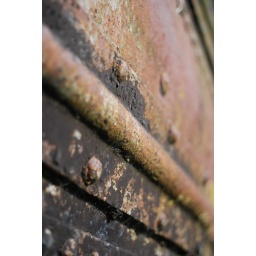
A rusty barge near the old inclined plane at Foxton Locks, Leicestershire